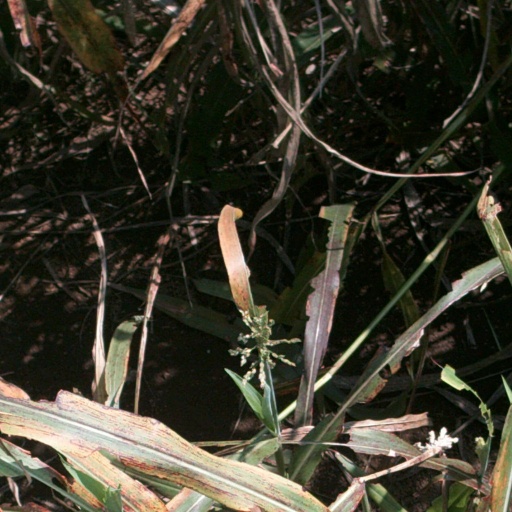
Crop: sorghum